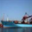
Label: ship